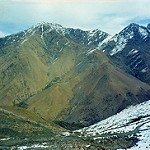
Label: mountain